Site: brandenburg
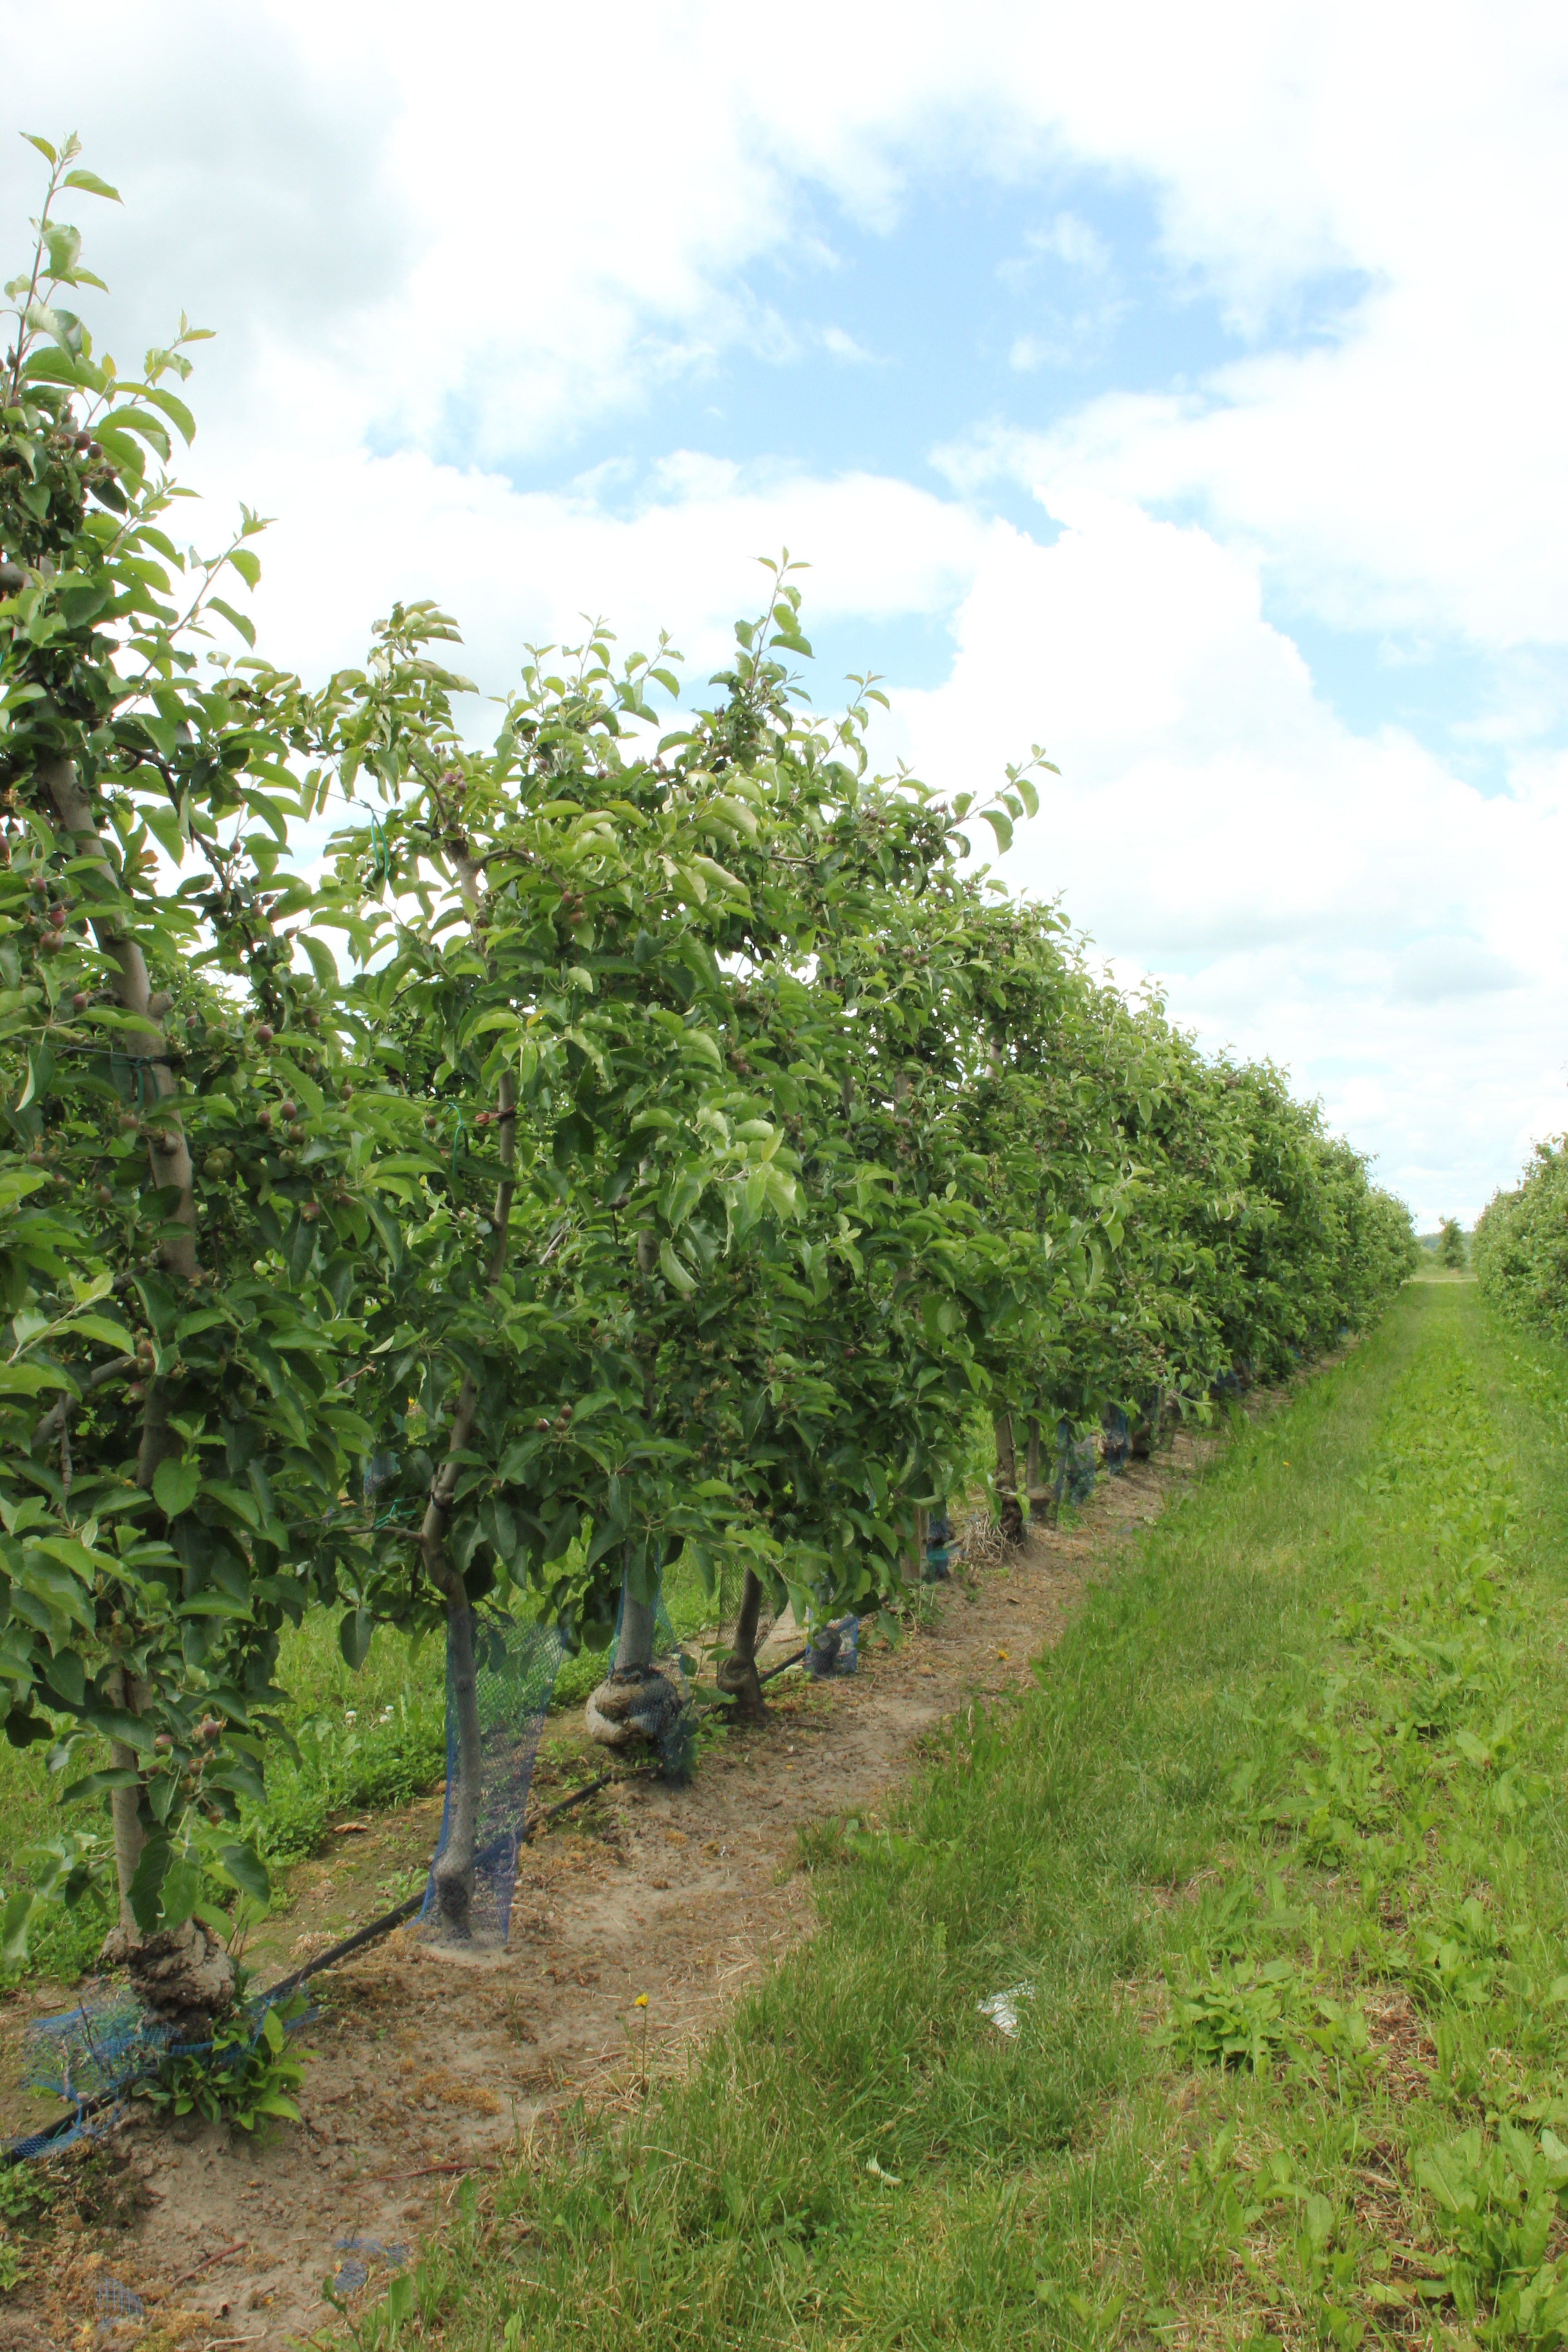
Growth stage (BBCH 72): Development of fruit